Lissus (Crete)

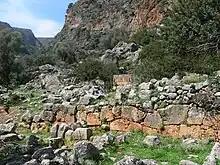
Remains of the Asclepieum of Lissus.

This place occupies a small hollow of the hills facing the sea, like a theatre. Near the church of the Panaghia are what appear to be vestiges of an ancient temple, consisting of granite columns, and white marble fragments, architraves, and pediments. Further on, appears to have been another temple, and a theatre. The tombs with arched rooves, are on the southwest side of the plain on the cliffside overlooking the site. There are perhaps fifty of them.